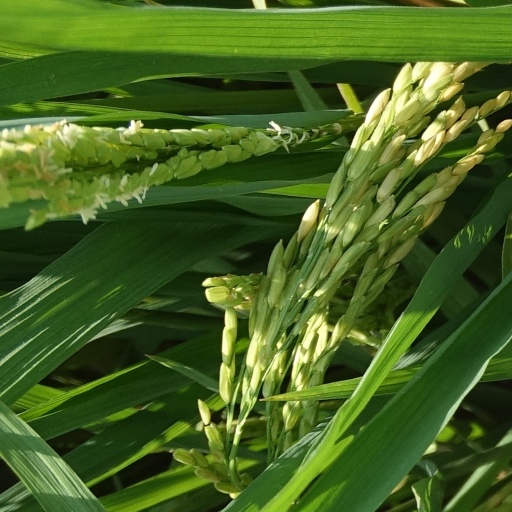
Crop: rice